List of UK top-ten albums in 2015

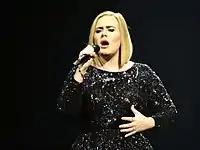
Adele had the best-selling album of 2015 with her third studio album "25". As well as being this year's Christmas number-one album, "25" would also become the best-selling album of 2016. Since its release, the album has sold an estimated 3,500,000 million copies in the UK alone.

The UK Albums Chart is one of many music charts compiled by the Official Charts Company that calculates the best-selling albums of the week in the United Kingdom. Since 2004 the chart has been based on the sales of both physical albums and digital downloads. This list shows albums that peaked in the top ten of the UK Albums Chart during 2015, as well as albums which peaked in 2014 and 2016 but were in the top ten in 2015. The entry date is when the album appeared in the top ten for the first time (week ending, as published by the Official Charts Company, which is six days after the chart is announced).